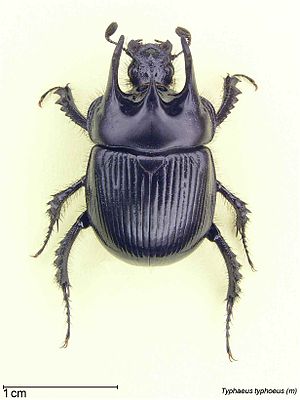
Trehornet skarnbasse
En trehornet skarnbasse han.
En trehornet skarnbasse han.
Trehornet skarnbasse er en art af biller af familien Geotrupidae.